Union Square, Manhattan

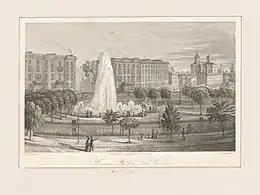
"Union Park New York (East side)", an 1892 illustration

Prior to the area's settlement, the area around present-day Union Square was farmland. The western part of the site was owned by Elias Brevoort, who later sold his land to John Smith in 1762; by 1788 it had been sold again to Henry Spingler (or Springler). On the eastern part of the land were farms owned by John Watts and Cornelius Williams. The northwestern corner of the park site contained of land owned by the Manhattan Bank, which supposedly was a "refuge" for businesses during New York City's yellow fever epidemics.